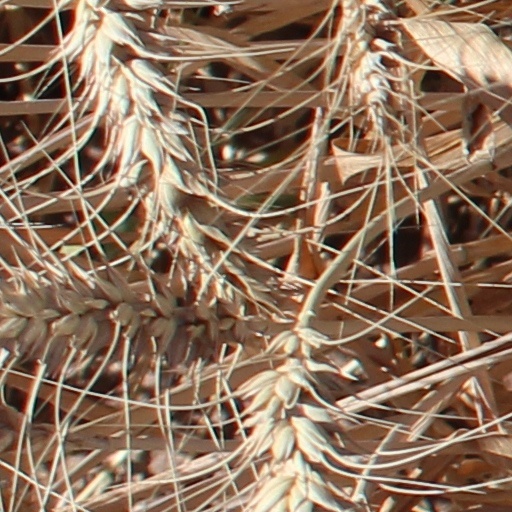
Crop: wheat